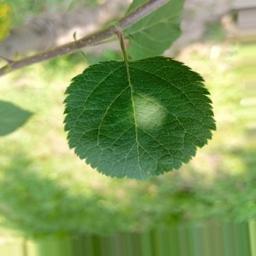
Label: Healthy